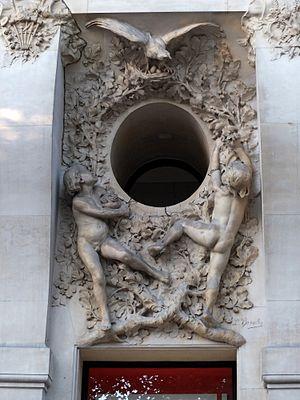
Décor sculpté par Louis Baralis (1862-1940) - Bâtiment de l'ancien hôtel Élysée-Palace au 103 avenue des Champs-Élysées (Paris, 8e arrond). Architecte Georges Chedanne (1861-1940).
L'Élysée Palace est un hôtel de voyageurs construit en 1898 pour la Compagnie des wagons-lits par l'architecte Georges Chedanne. Ce fut le premier des grands hôtels de voyageurs édifiés sur les Champs-Élysées. Il est situé du n° 103 au 111 et occupe un îlot encadré par la rue Bassano et la rue Galilée, à l'arrière se trouve la rue Vernet, soit une surface d'environ 70 mètres en façade sur 40 mètres en profondeur.